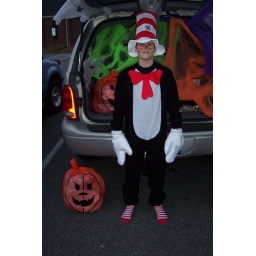
The cat in the hat